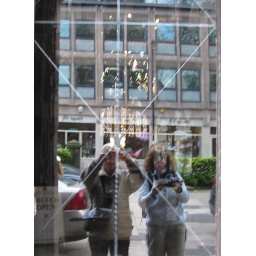
Me and my daughter reflected in the inner door of the church, stained glass windows visible inside.